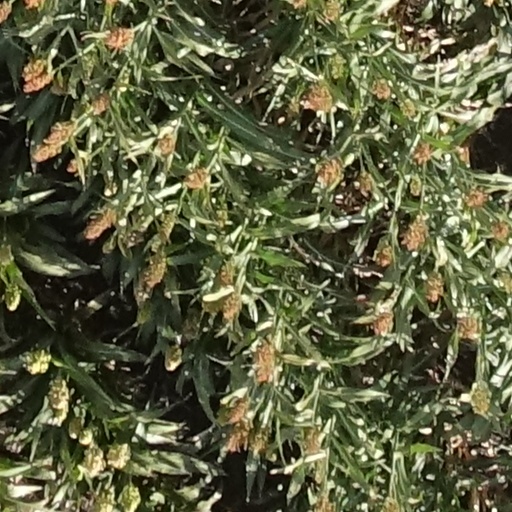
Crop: sorghum